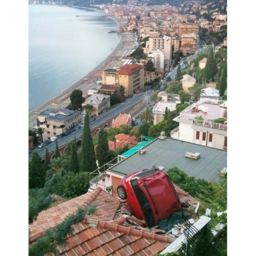
person , a -- year - old woman driver , ends up with landing her car on the roof of a house .